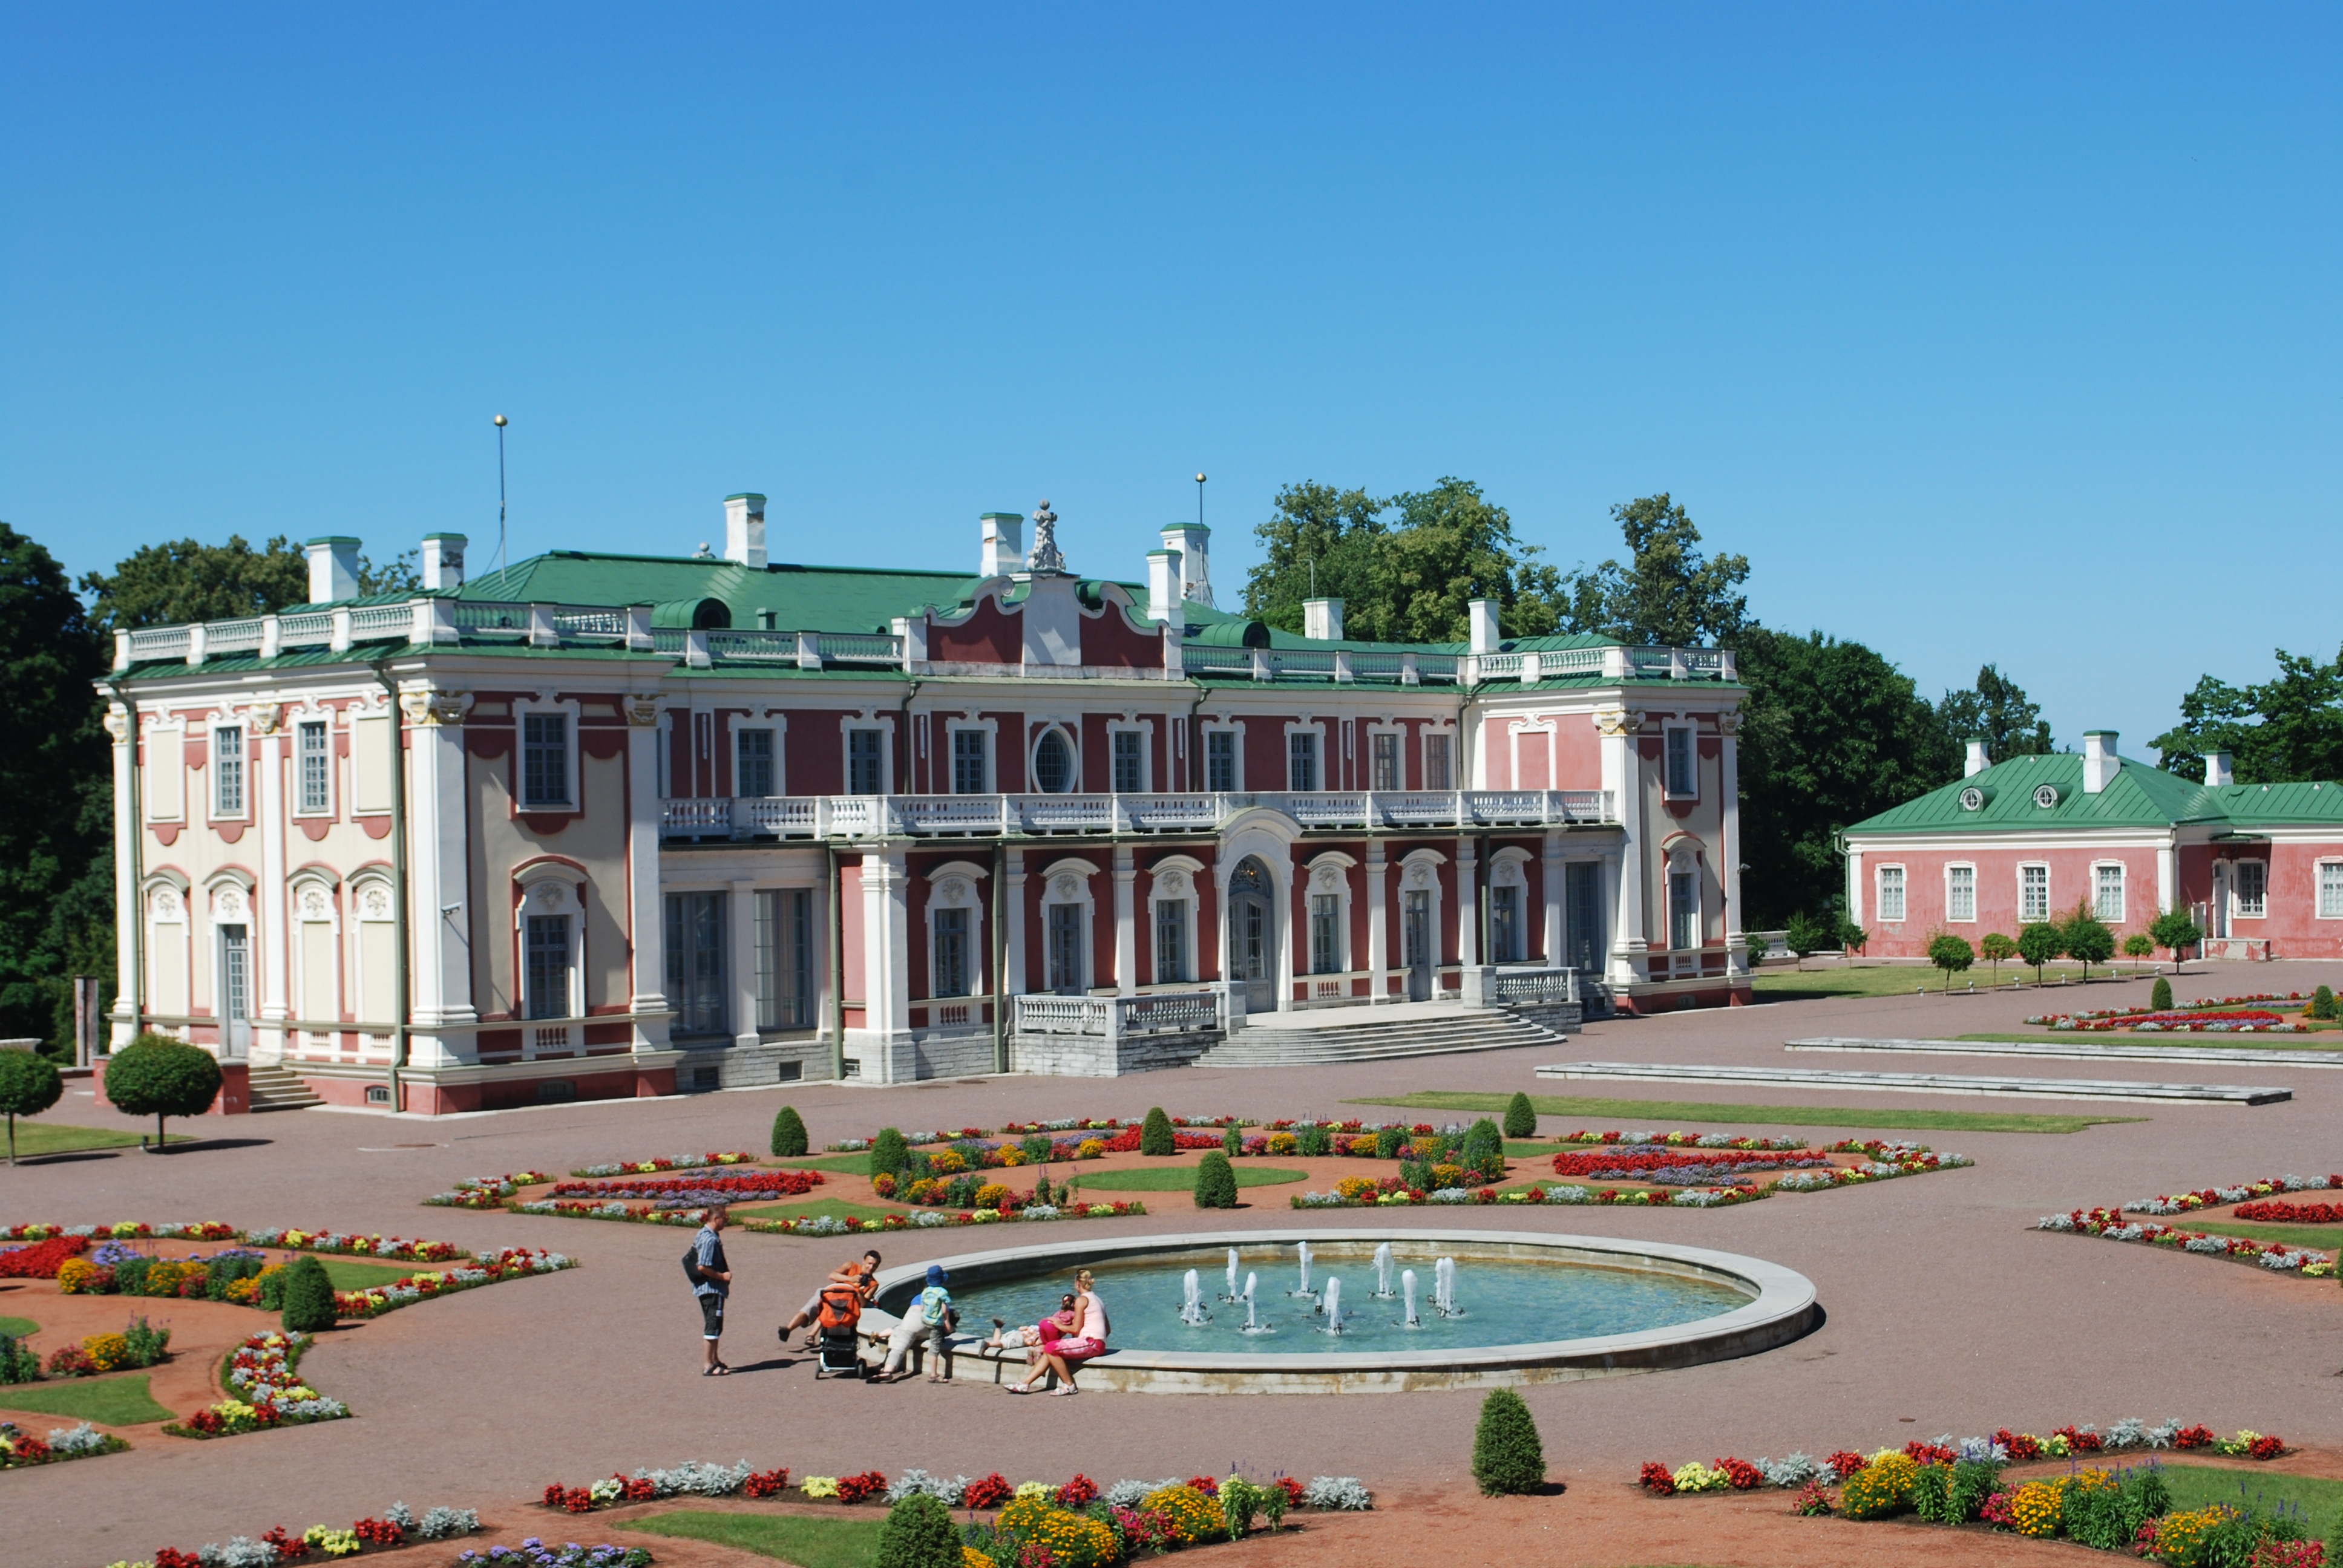
architecture, mansion, town, building, palace, summer, plaza, residence, property, public space, resort, town square, campus, estate, tallinn, condominium